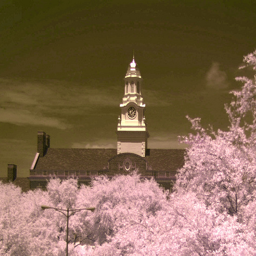
A large white clock tower sticking out of the roof of a building.
A clock tower steeple pokes high above a blooming tree line.
A large clock sits atop a chaple like building.
A view of a clock tower over the top of trees.
A building with clock tower on top in front of trees.